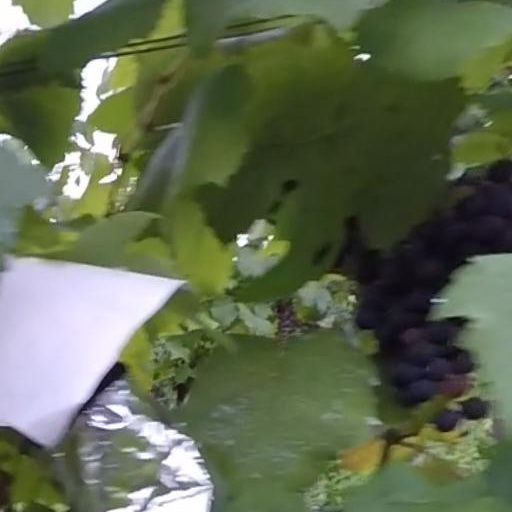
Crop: grape